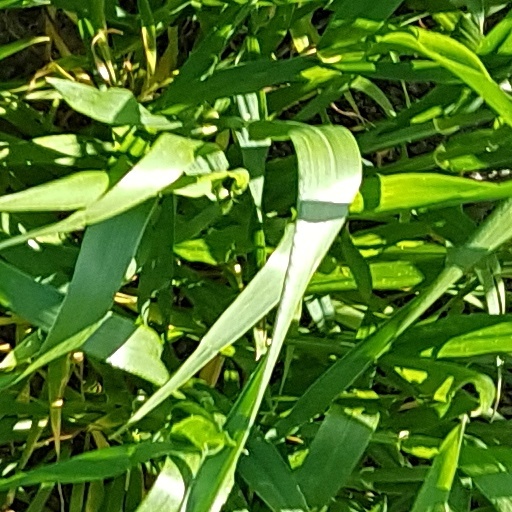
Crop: wheat